Riyad Mahrez

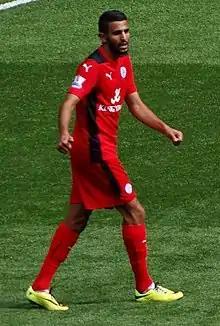
Mahrez playing for Leicester City in 2014

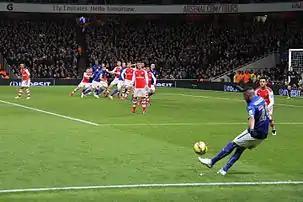
Mahrez taking a free kick away against Arsenal in February 2015.

While Mahrez was playing for Le Havre, English Championship club Leicester City's scout Steve Walsh was monitoring teammate Ryan Mendes, but was instead impressed by Mahrez. Mahrez had never heard of Leicester, whom he initially presumed to be a rugby club. On 11 January 2014, he was signed by Leicester City on a three-and-a-half-year contract for around £450,000. His friends and family were initially sceptical of a move to English football due to its physical nature, believing that his style of play would be more suited to Spain.